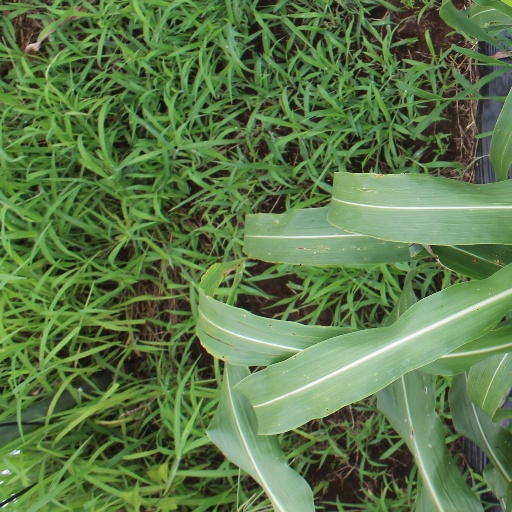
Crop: sorghum